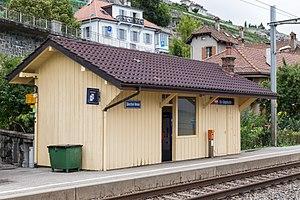
La gare de Saint-Saphorin est une gare ferroviaire, en Suisse, de la ligne du Simplon. Elle est située au bord du Léman, au pied de la commune suisse de Saint-Saphorin, dans le canton de Vaud.